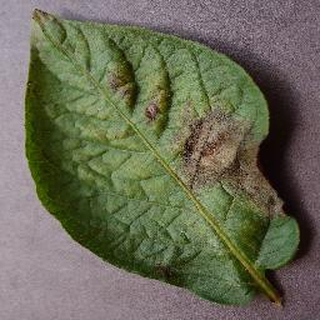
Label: potato_late_blight